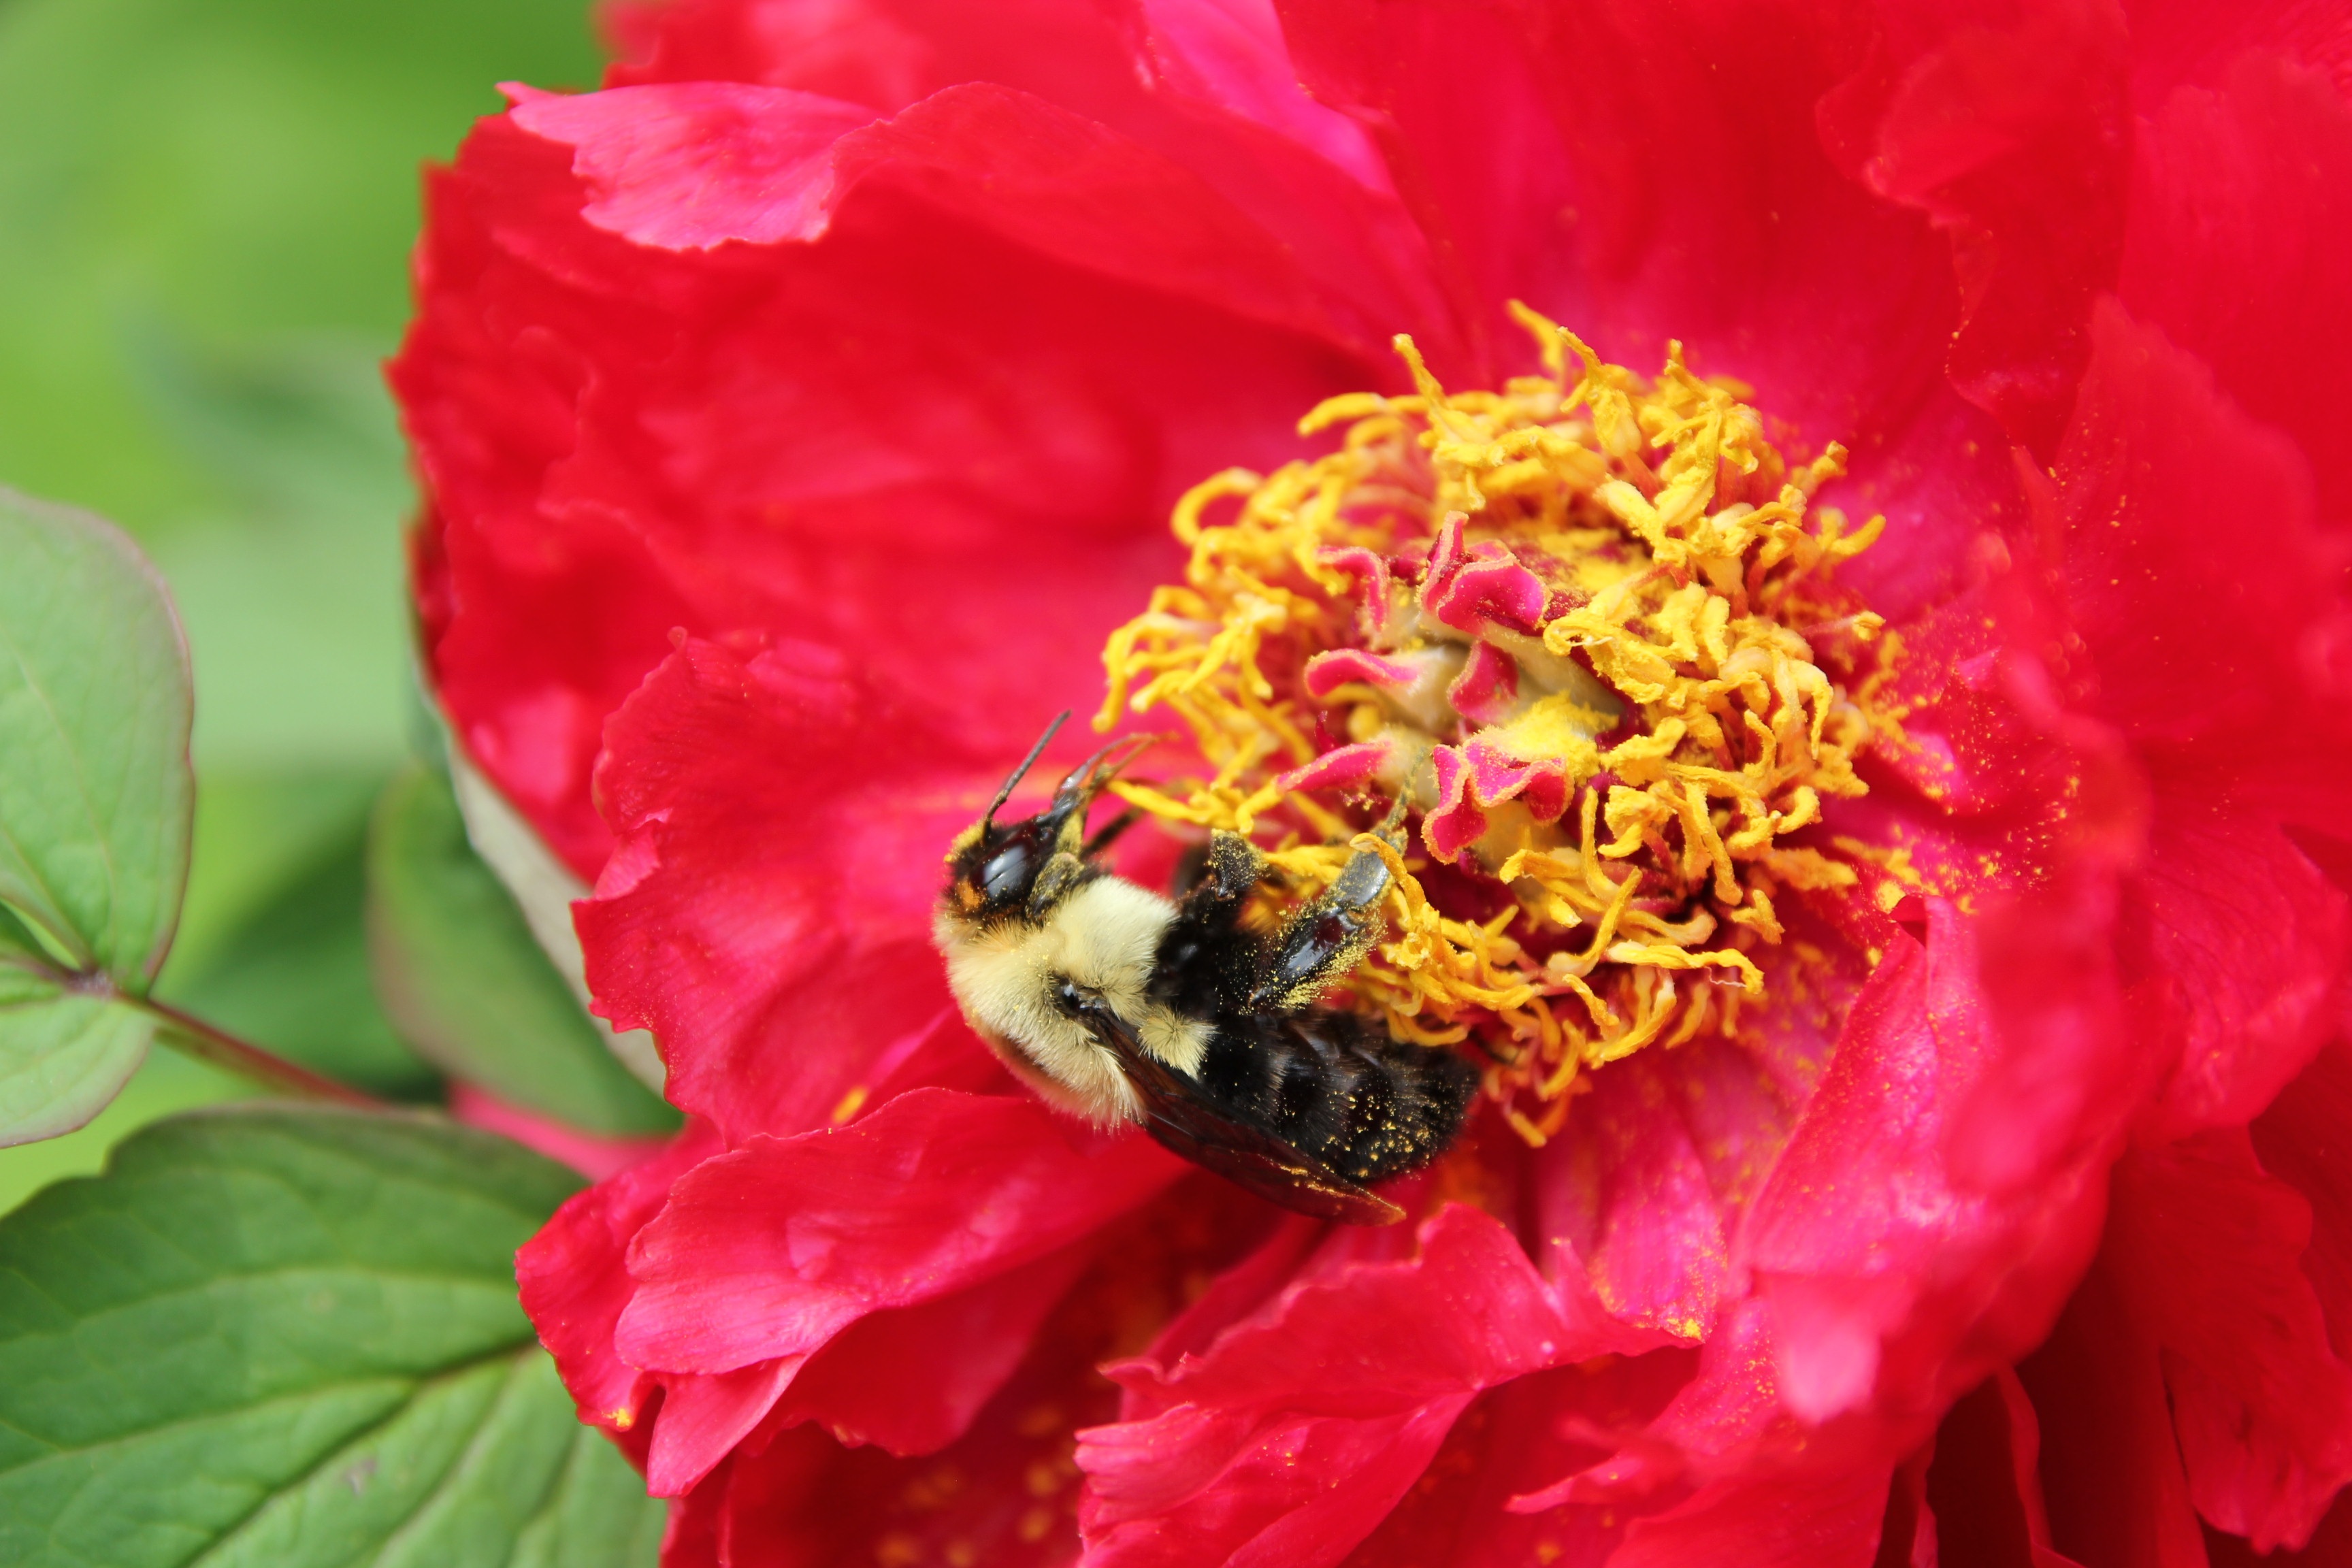
blossom, plant, flower, petal, pollen, insect, flora, bee, bumble bee, nectar, peony, polen, macro photography, flowering plant, tree peony, land plant